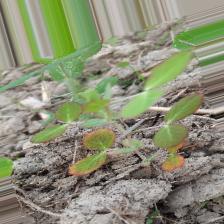
Label: Lentil Rust